Christianity in Japan

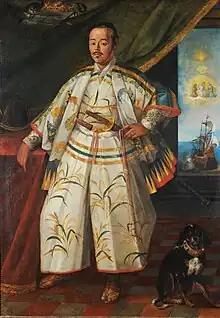
Hasekura Tsunenaga, the samurai who led a Japanese expedition to see the Pope and was converted to Catholicism.

Quakers have had a significant impact in Japan. The American Quaker Elizabeth Janet Gray Vining was hired by Emperor Hirohito in 1946 to be a private tutor to his son, Crown Prince Akihito. She taught English and introduced all of the children of the Imperial Household to western culture and values. "Vining was chosen because she was not only a Quaker known to be a pacifist but also an author of children’s literature, whom the Japanese expected to be sympathetic to the 12-year-old crown prince in the midst of the postwar confusion. Some also write that the imperial side found Vining more ideal than the other candidate [a Presbyterian], as she, having lost her beloved husband in an accident, had experienced the utmost sorrow in life and therefore would have compassion for others."